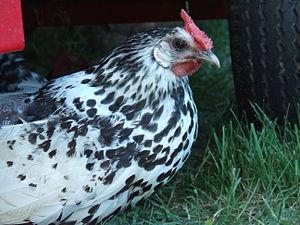
La poule de Hambourg est une race de poule domestique originaire des Pays-Bas, la ville de Hambourg en Allemagne n'ayant été que le port de transit de l'animal lors de son introduction en Angleterre. C'est une race de volaille plutôt rare. Elle est reconnue parmi les 108 races de poule du British Poultry Standard.